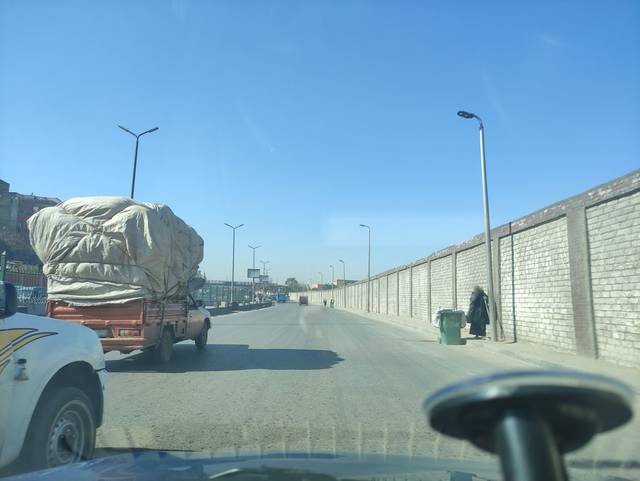
Region: Egypt
Coordinates: 30.048, 31.282